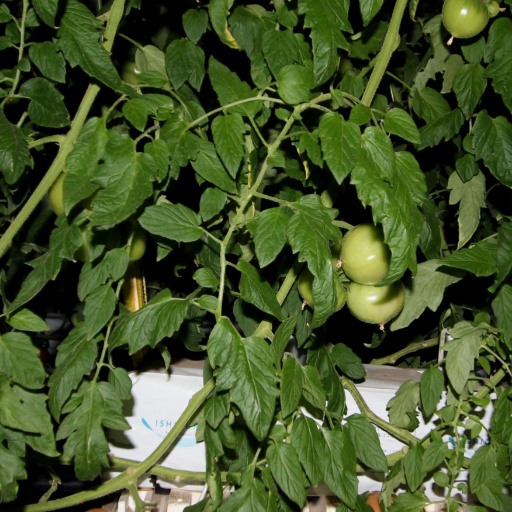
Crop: tomato